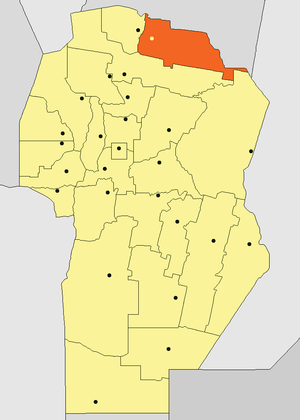
Villa de María ou Villa de María del Río Seco est une ville de la province de Córdoba, en Argentine, et le chef-lieu du département de Río Seco. Elle est située au nord de la province à 26 km de la limite de la province de Santiago Del Estero.